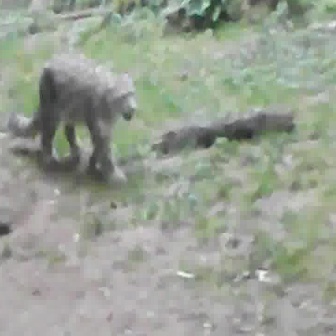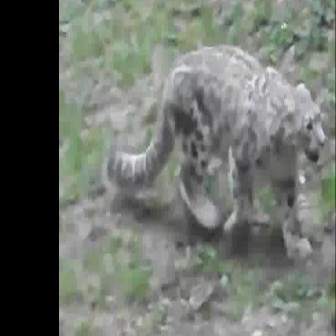
  Please identify the target specified by the bounding box [7,54,136,182] in the first image and locate it in the second image. Return the coordinates in [x_min,y_min,x_max,y_max] format.
Answer: [106,41,326,262]